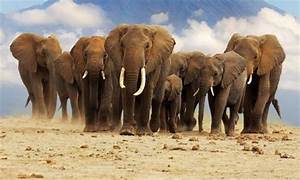
Label: elefante